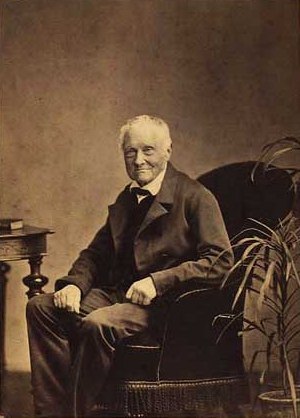
Henrik Stampe (1794-1876)
Henrik lensbaron Stampe var en dansk lensbesidder og mæcen, gift med Christine Stampe og far til Henrik Stampe og Holger Stampe-Charisius.